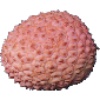
Label: lychee